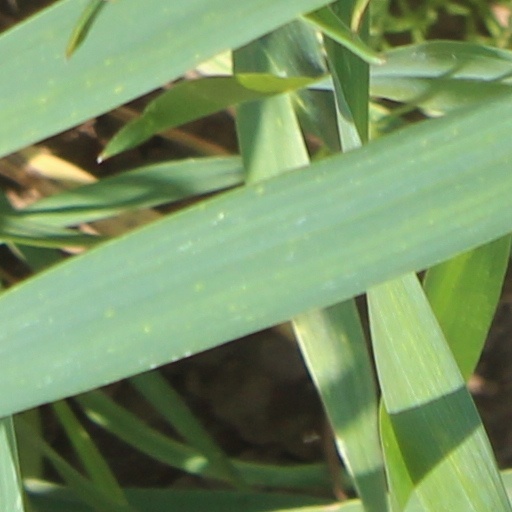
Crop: wheat